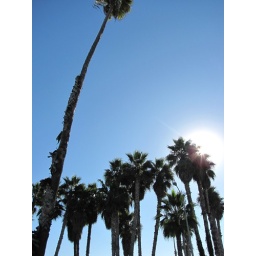
by newspaper box